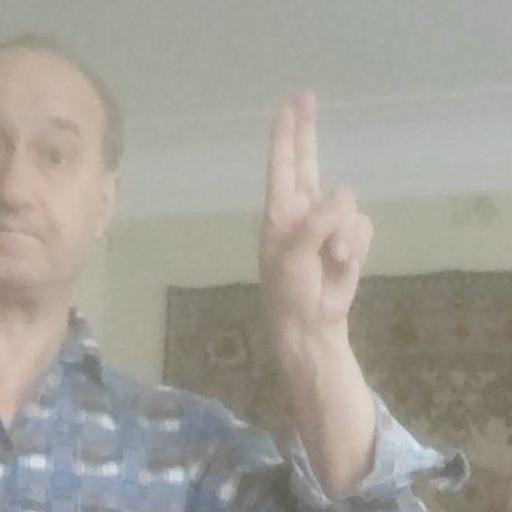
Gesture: two_up